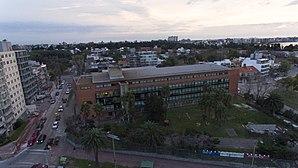
Lycée français Jules-Supervielle, Rambla, Montevideo Uruguay